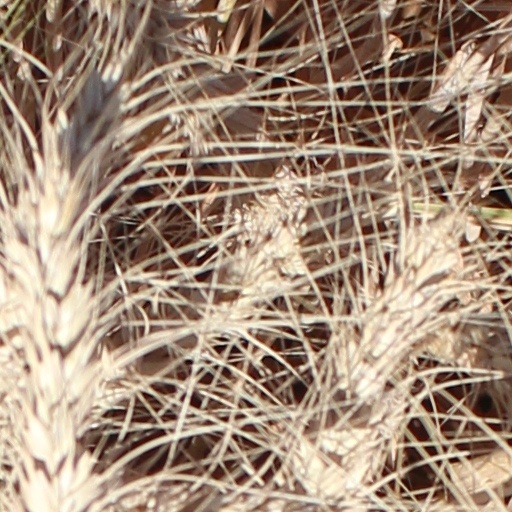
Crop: wheat